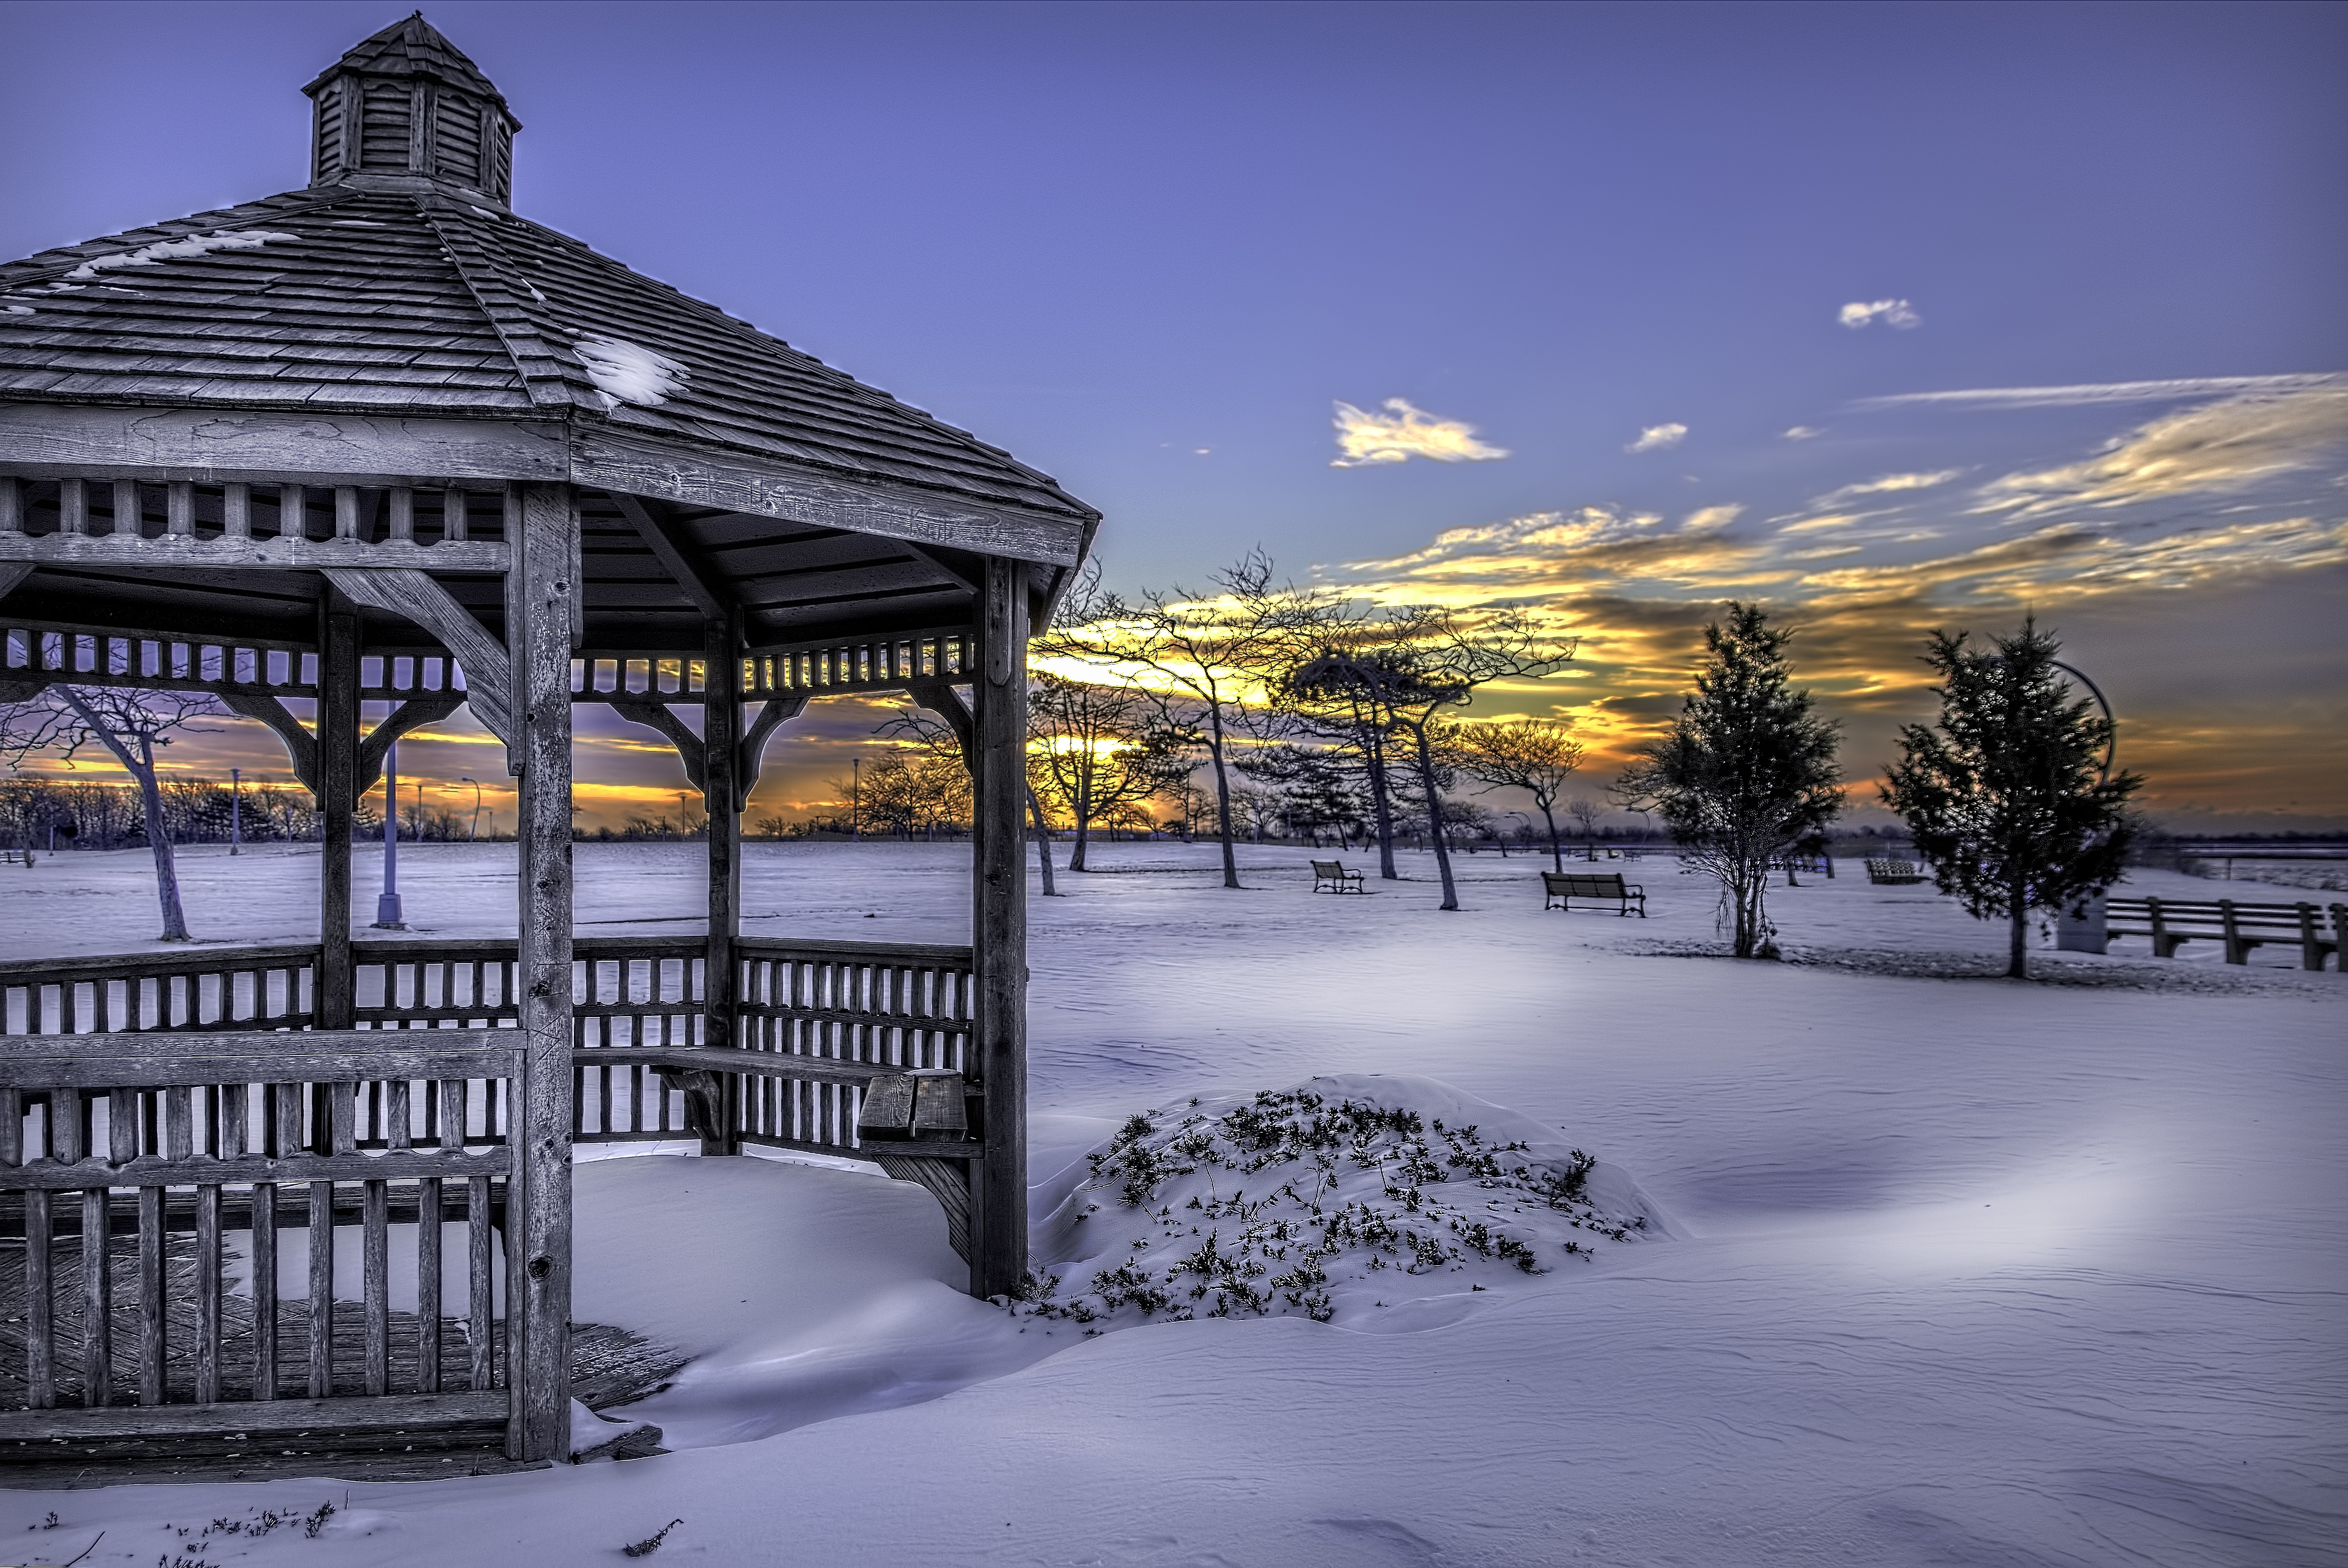
snow, winter, tree, nature, gazebo, freezing, pavilion, iron, roof, shade, evening, home fencing, sunset, dusk, fence, outdoor structure, sunrise, precipitation, column, pergola